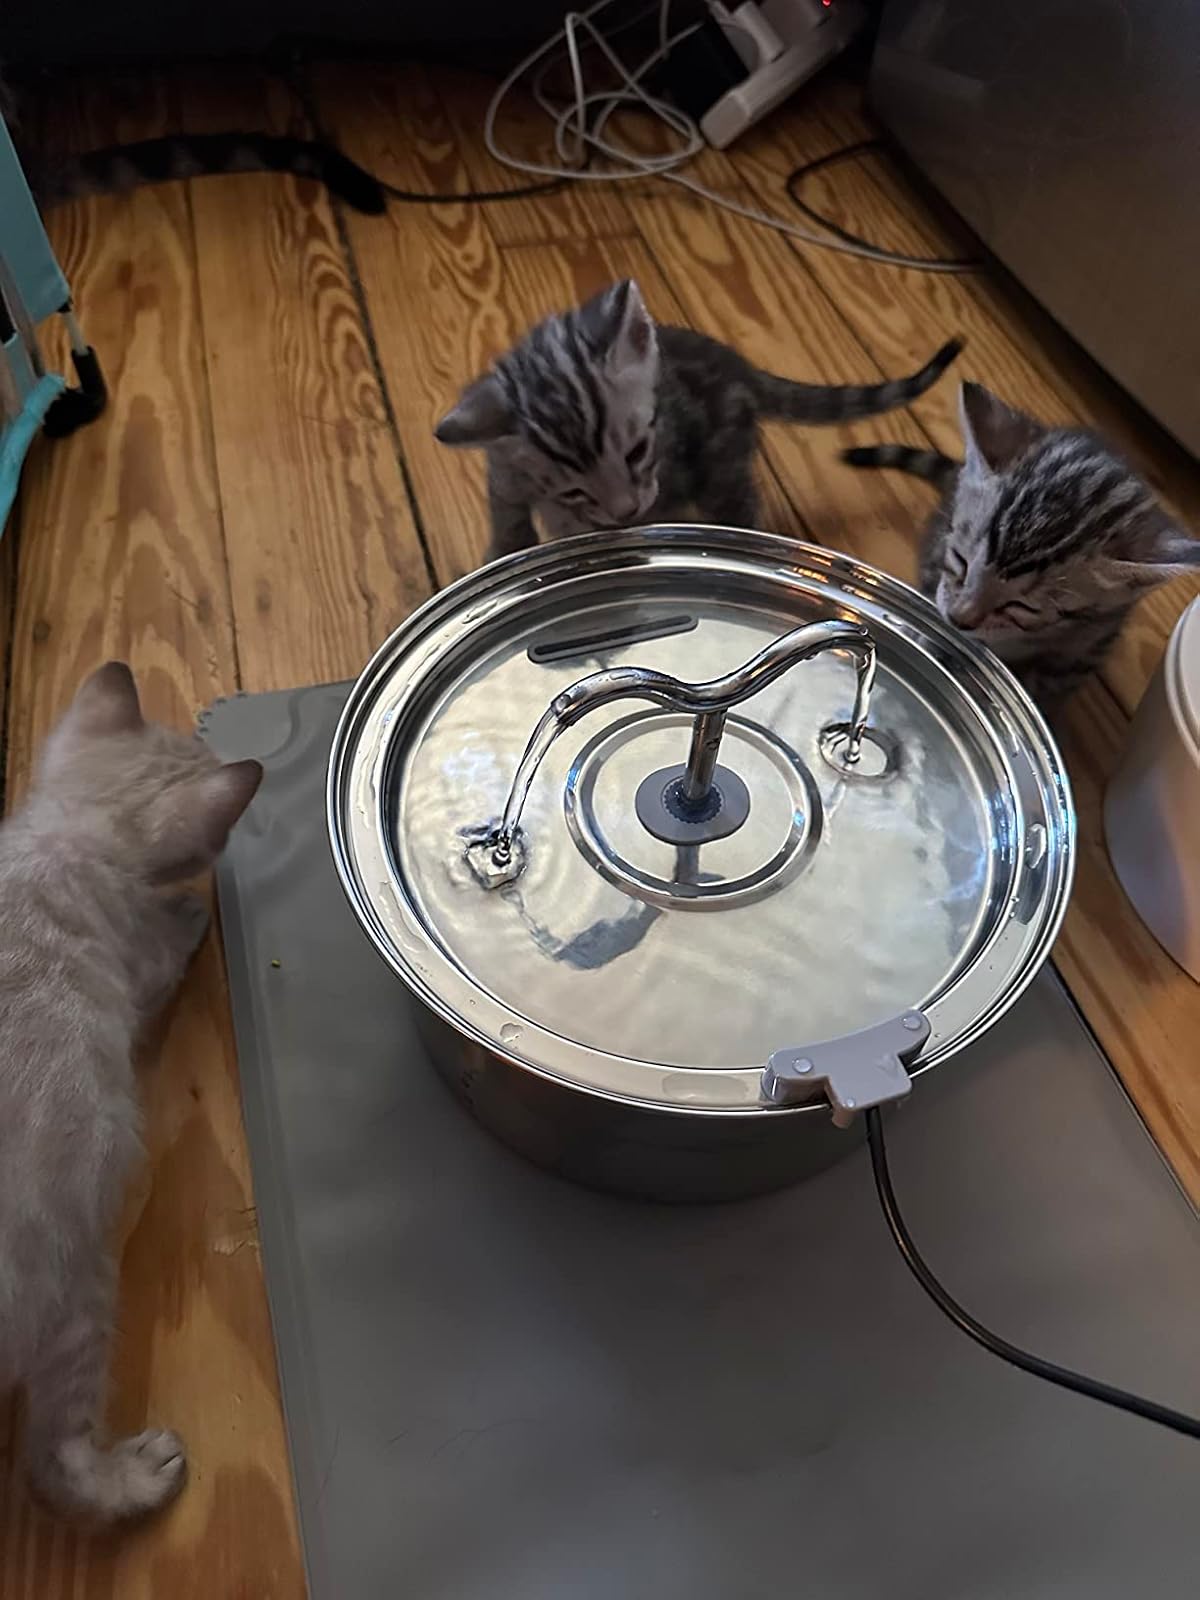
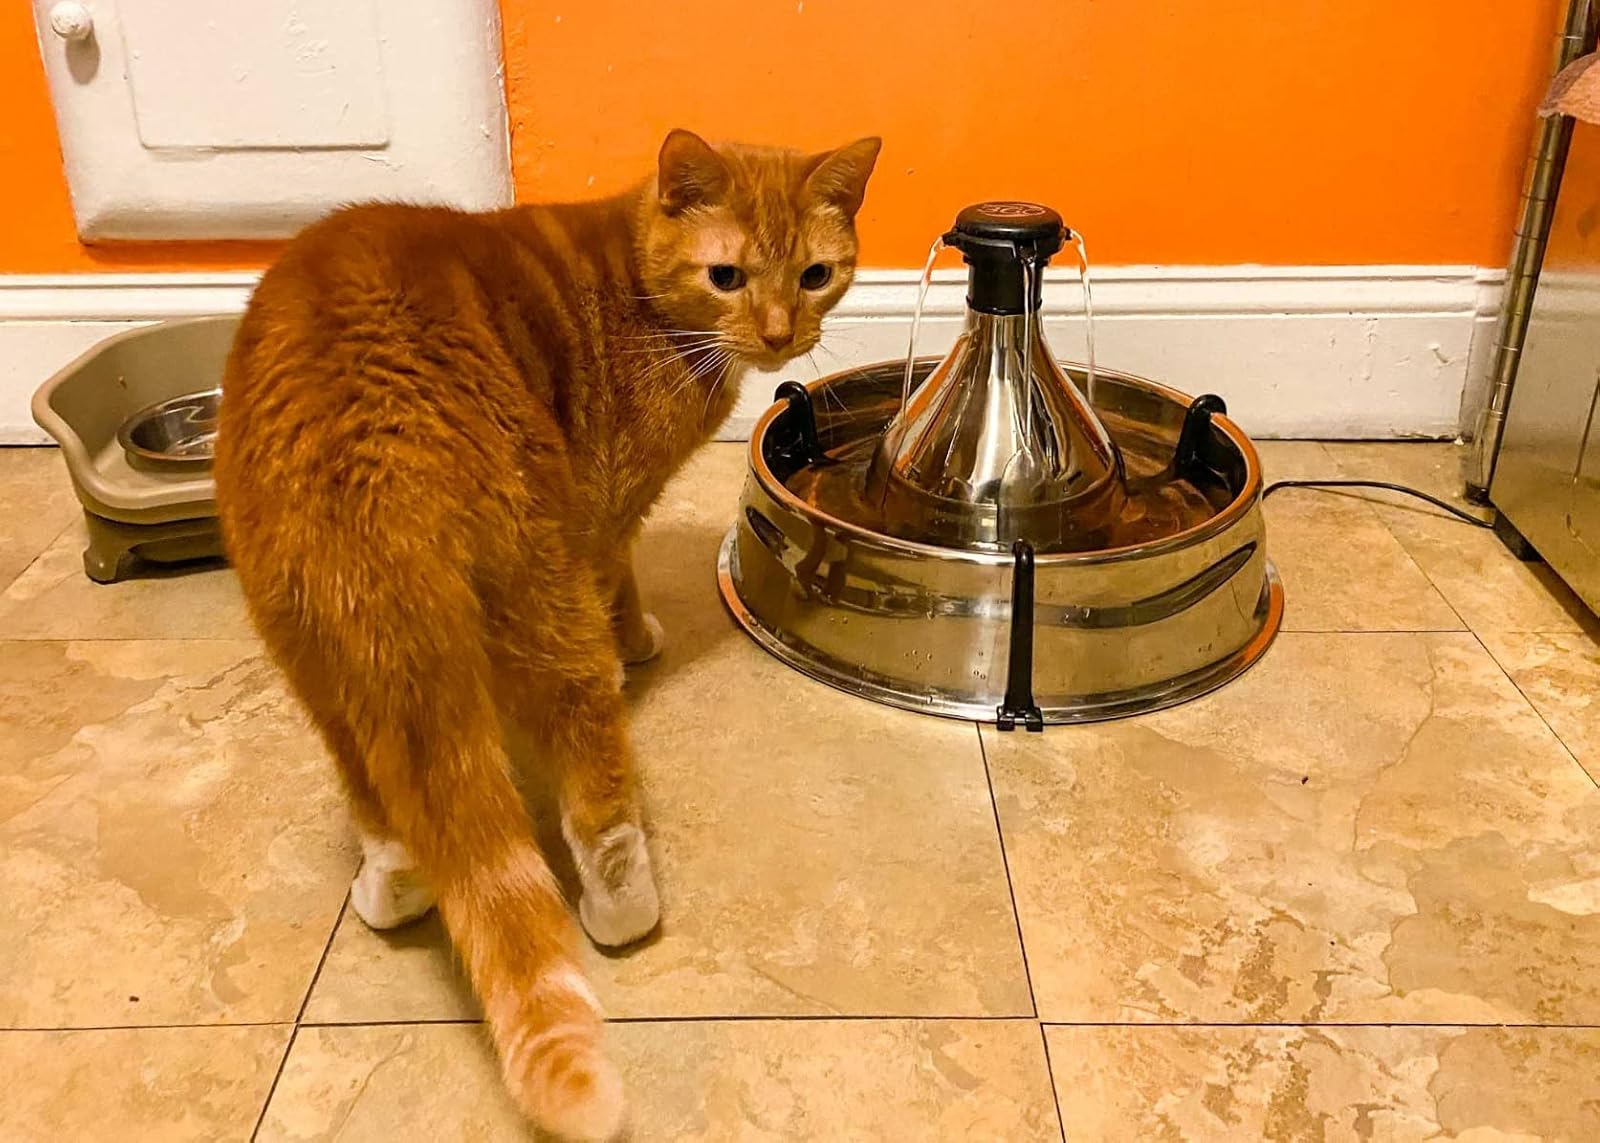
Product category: items_bowl
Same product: no